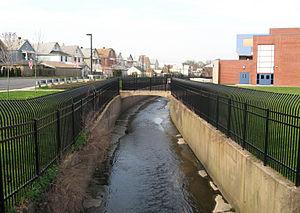
Le ruissellement urbain est le ruissellement de l'eau de pluie dans les villes et zones urbanisées. Il est un facteur majeur d'inondations et de pollution de l'eau dans les communautés urbaines du monde entier.